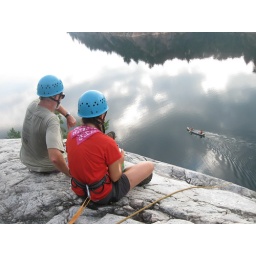
I love the clouds in water and the ripples.